Answer in natural language. Considering the relative positions, is blue modern tv stand (marked C) above or below white rectangular dining table (marked A)? Choose between the following options: above or below
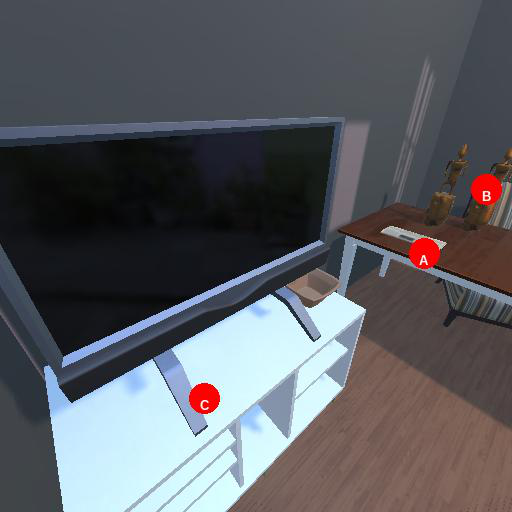
<answer>below</answer>